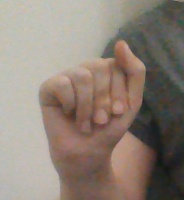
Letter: saad